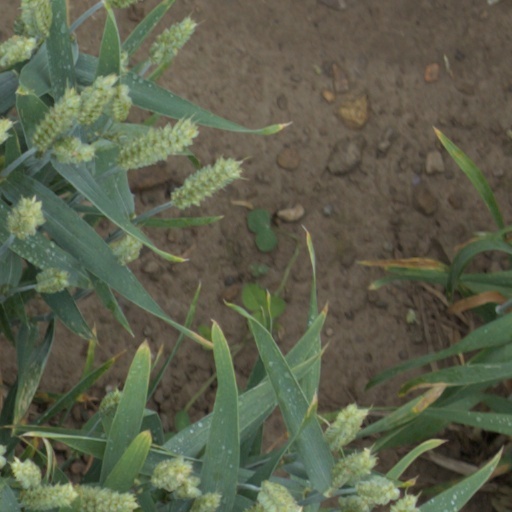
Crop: wheat